East Kent Road Car Company

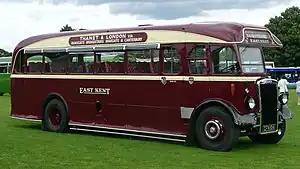
CFN 104, A preserved East Kent Road Car Company Leyland Tiger PS1/Park Royal.

The East Kent Road Car Company Ltd is a bus company formed in 1916 and based in Canterbury, Kent. The company operated bus and coach services in Kent. In 1993 it was one of the first companies to be acquired by the Stagecoach Group, which eventually rebranded the operation as Stagecoach in East Kent, and made it part of the Stagecoach South East bus division.